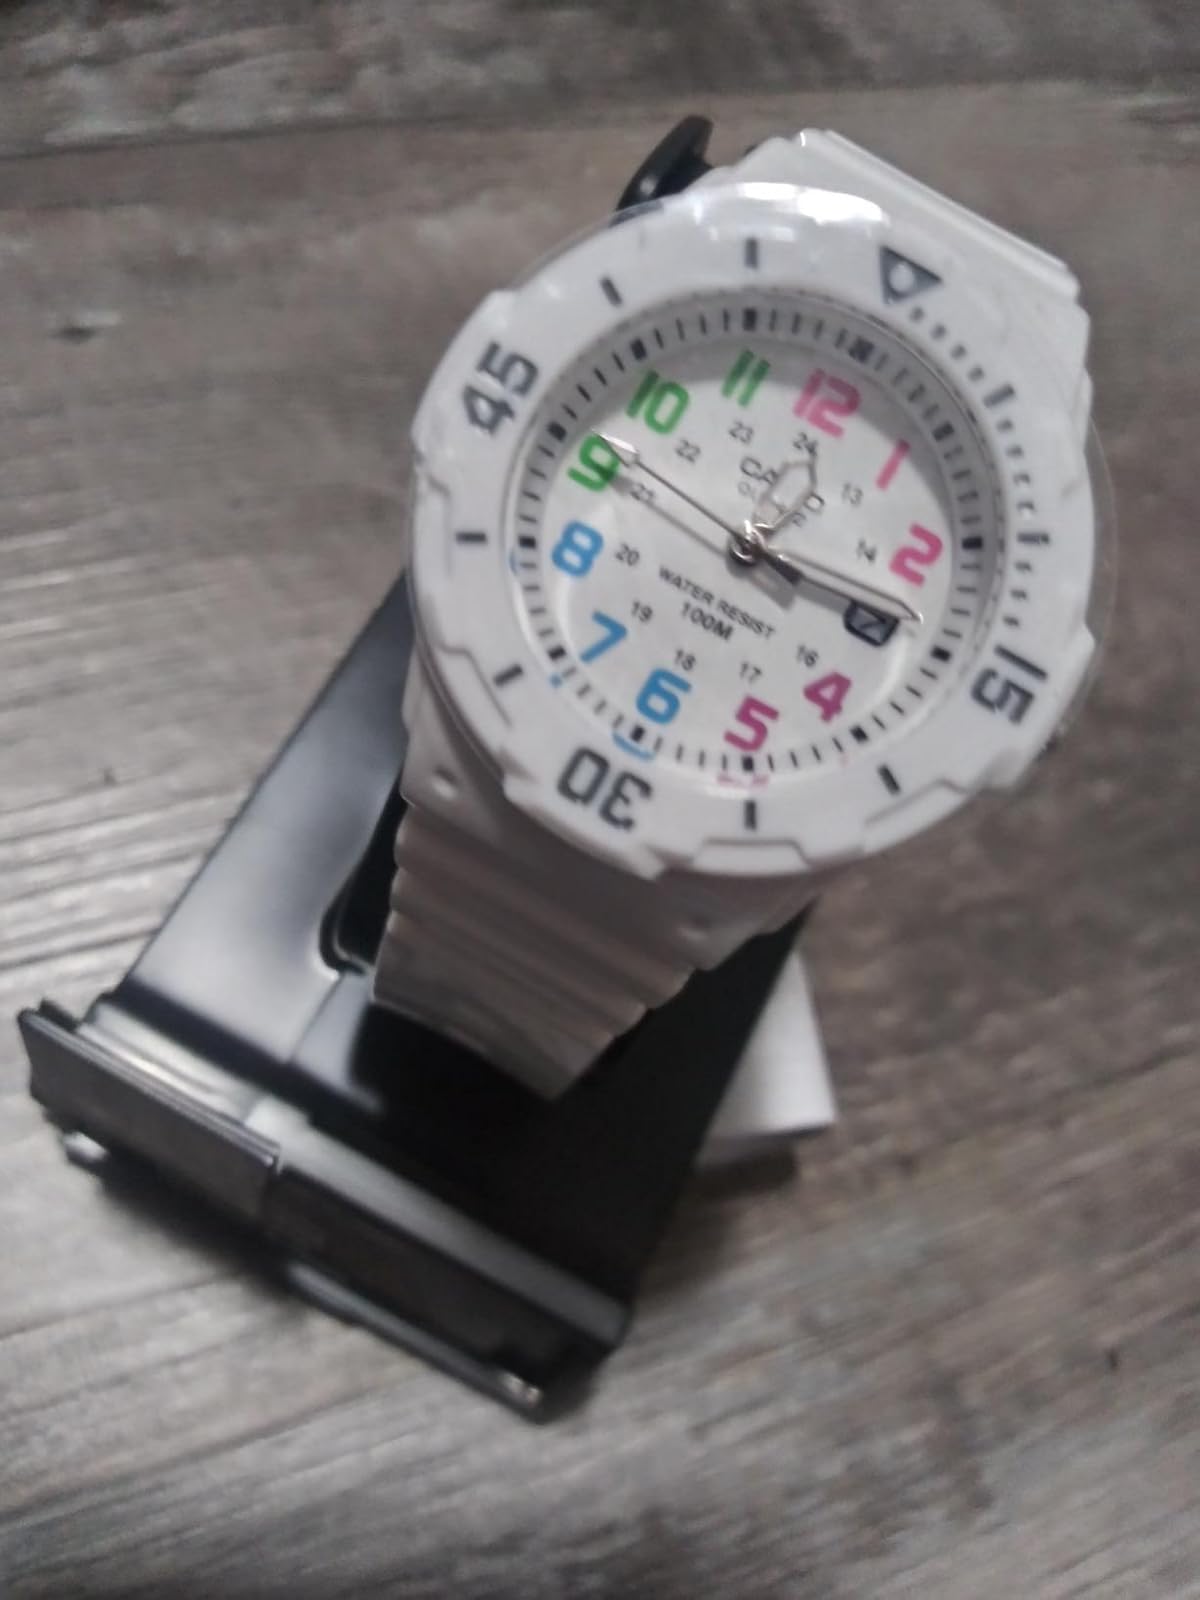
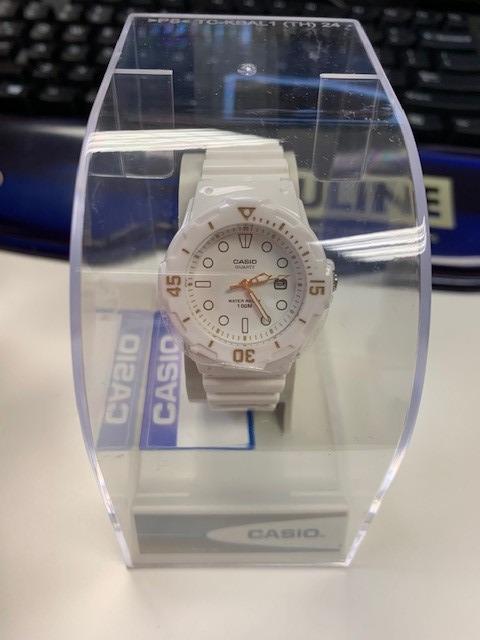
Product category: accessories_watch
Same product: yes